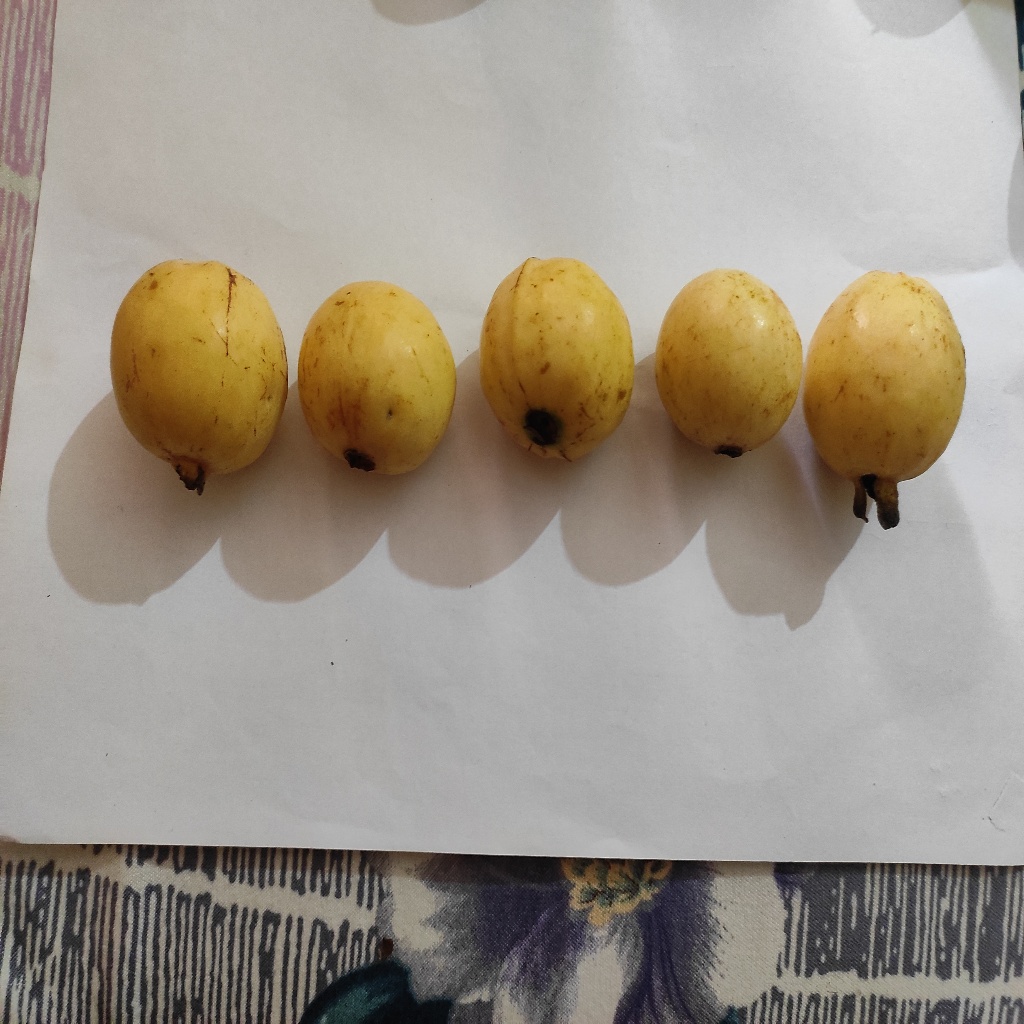
Crop: guava
Quality class: Class_A